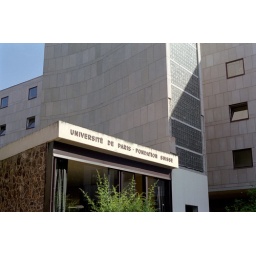
swiss pavilion 1 - main building with rubble wall in front